Tornadoes of 2017

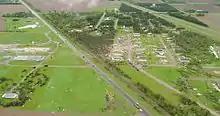
Aerial view of the Prairie Lakes Estates mobile home park near Chetek, Wisconsin, where one person was killed by an EF3 tornado on May 16.

Numerous tornadoes ripped through the central United States as a powerful storm system developed in the Rockies. Mainly EF0 and EF1 tornadoes were seen on April 28. Tornadoes made multiple appearances in Louisiana, Texas, and Arkansas on this day. Massive swaths of large hail up to two inches (5.1 cm) in diameter and wind speeds up to 81 mph (135 km/h) were also reported on April 28. On April 29, two long-lived and particularly dangerous tornadoes ripped through the Canton, Texas area, killing four people and injuring many others. One tornado was rated EF3 and the other was rated EF4 on the Enhanced Fujita Scale. April 30 saw a total of 41 tornadoes touch down in Arkansas, Missouri, Louisiana, Mississippi, Tennessee, and Alabama. An EF2 tornado killed one person and caused considerable damage in the town of Durant, Mississippi. Tornadoes were not the only threat with this storm complex as a large number of Flash Flood Watches went up in areas the storms were impacting. Isolated rainfall totals up to eleven inches were seen in far south Indiana and parts of Missouri. The heavy rainfall combined with the strong winds from the severe thunderstorms allowed for trees to be brought down easily in locations that received excessive rainfall. Streets were reported to be impassable and some roads were even closed due to the heavy rains. A few generally weak tornadoes were scattered around on May 1. Tornadoes were not the primary threat on May 1; however straight line winds in excess of 85 mph (137 km/h) were reported throughout the eastern seaboard of the United States. Overall, this outbreak produced 75 tornadoes and 20 deaths. Only five of the deaths were a direct result of tornadoes, while other deaths occurred from the flooding and heavy snow the storm system brought as well.